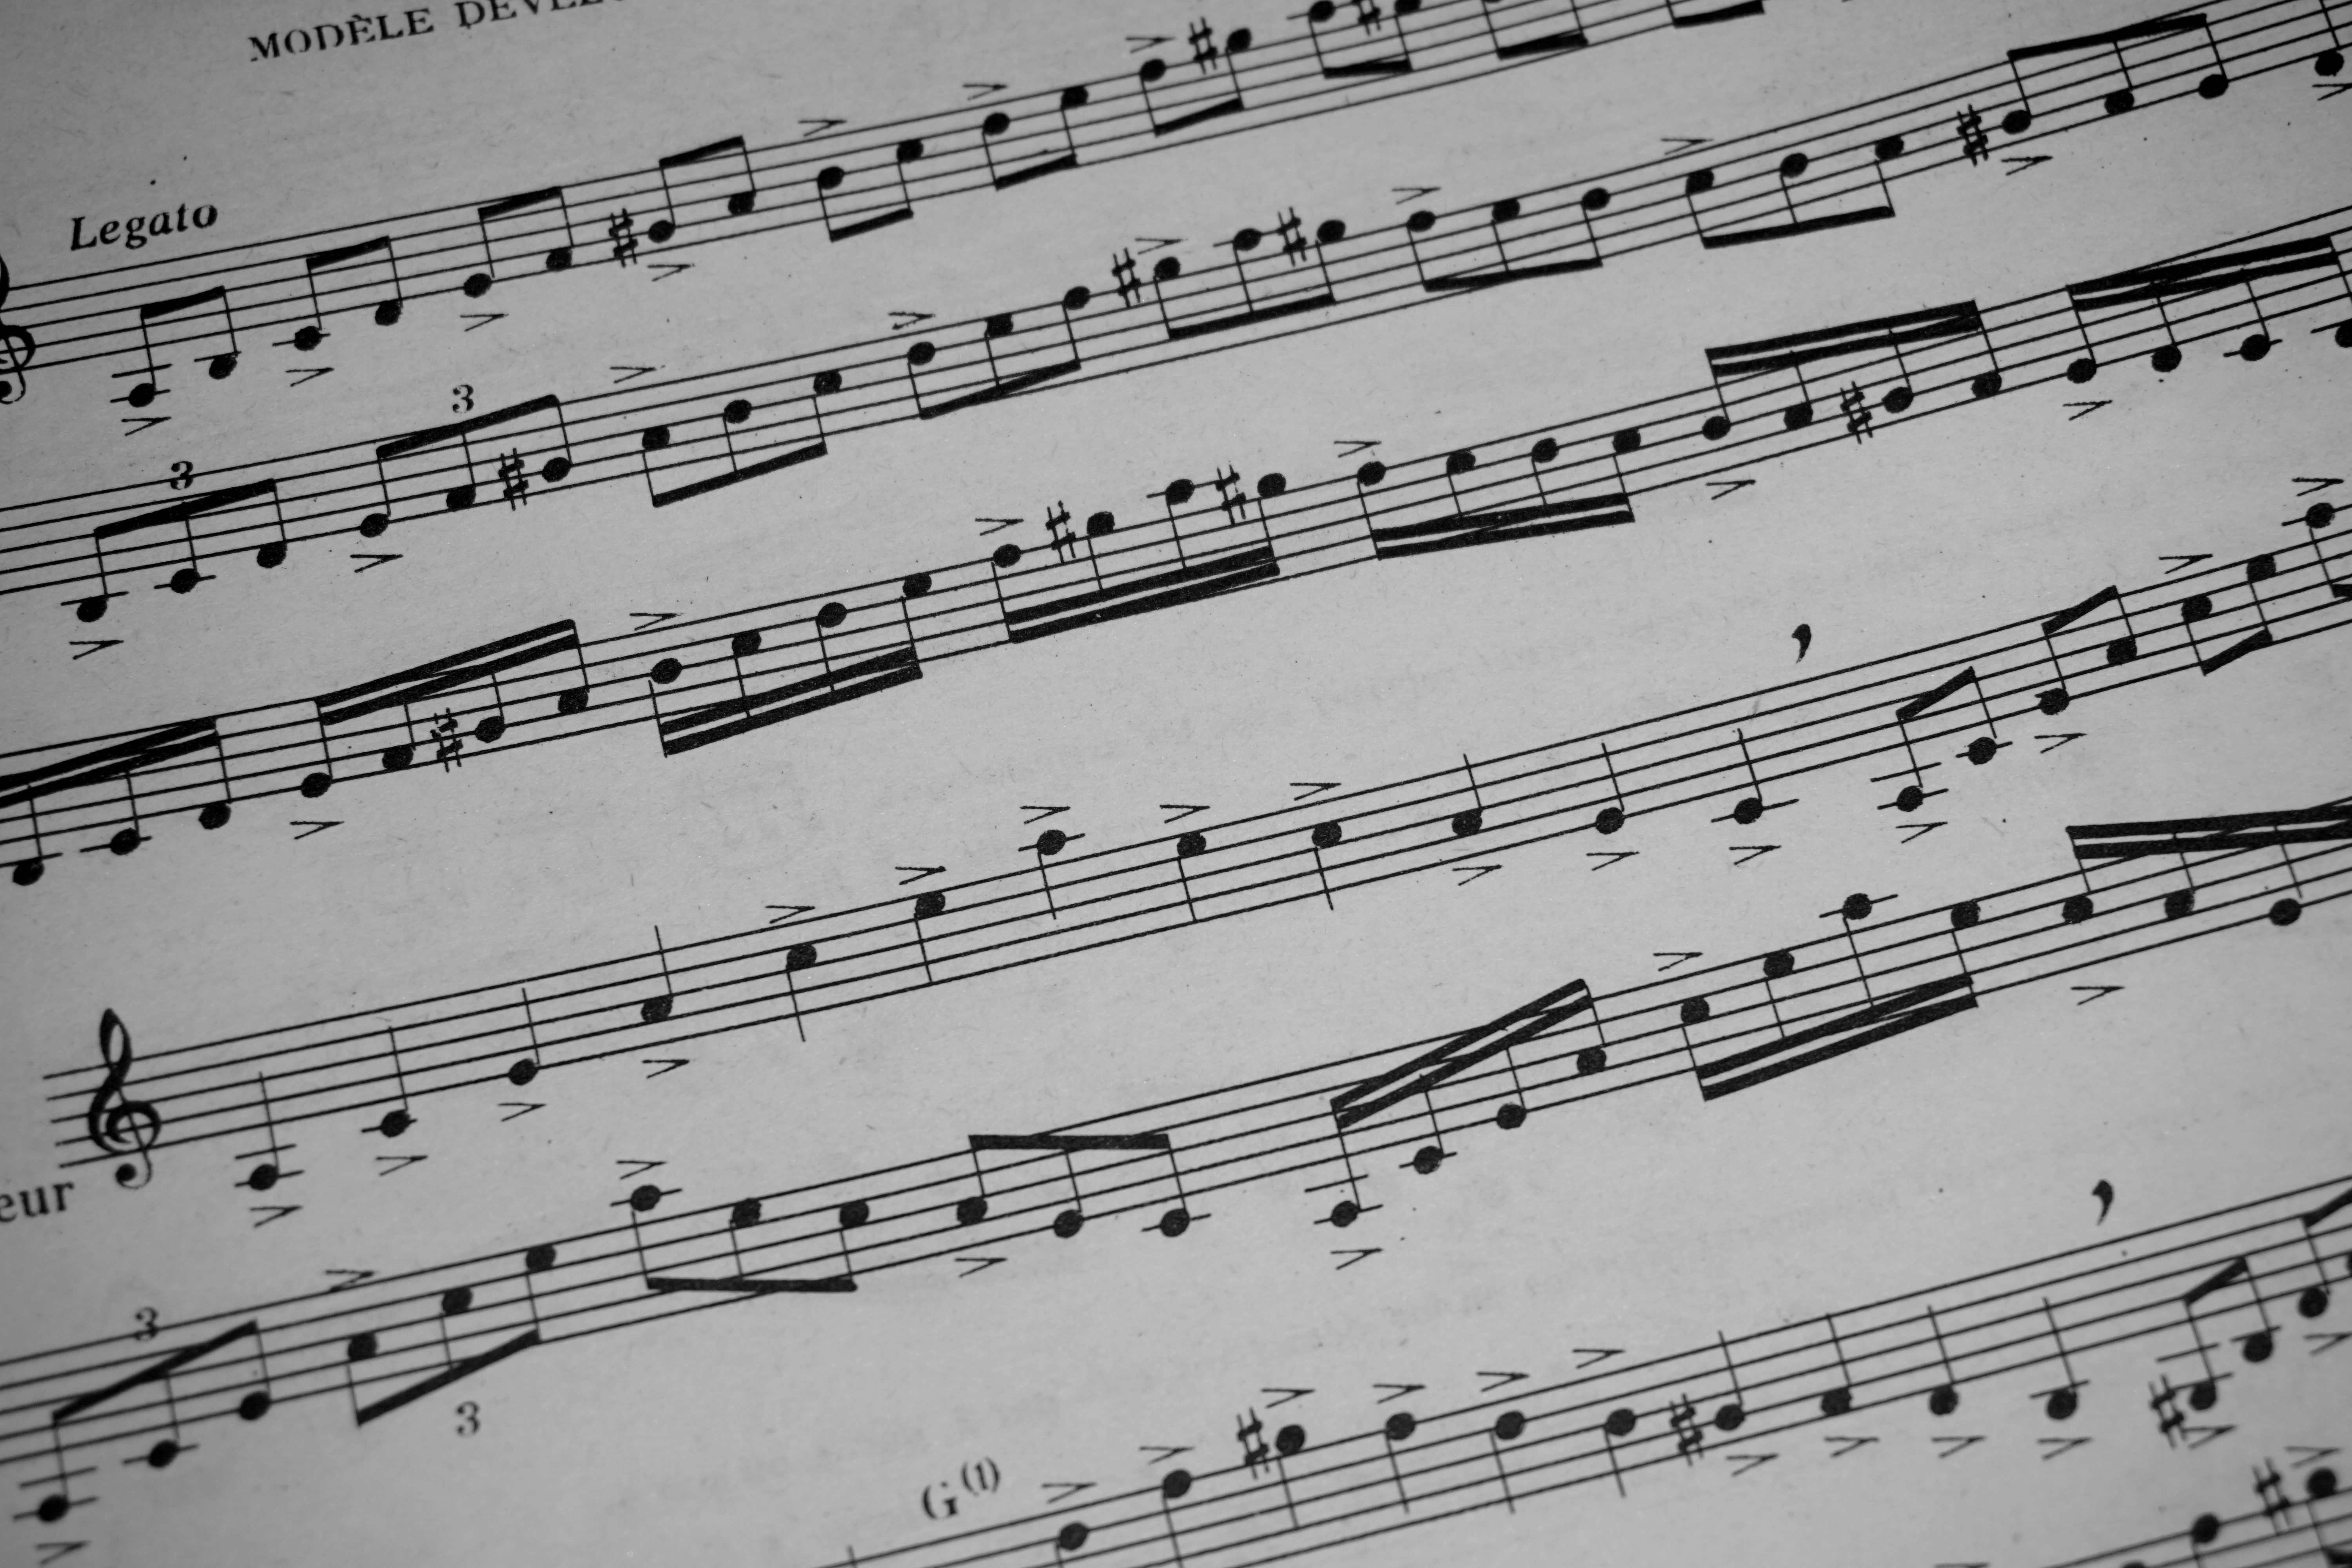
writing, music, black and white, white, texture, number, line, monochrome, sheet music, font, sketch, drawing, text, handwriting, composition, shape, notes, melody, clef, scope, musical note, music notes, monochrome photography, partion, black color